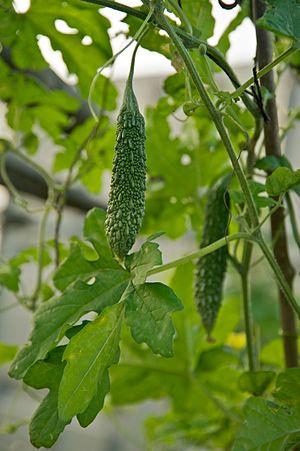
Margose (Momordica charantia) sur treille,dans une ferme Bio, à Tainan, Taiwan Bân-lâm-gú: Tī Tâi-uân Tâi-lâm-tshī iú-ki sió lông-tiûnn tsìng ê khóo-kue. 佇臺灣臺南市有機小農場種的苦瓜。
La margose, melon amer ou momordique, est une plante potagère grimpante de la famille des Cucurbitaceae, cultivée dans les climats chauds ou tempérés en plante annuelle. Le terme margose désigne la plante et le fruit, la plante est parfois nommée improprement margosier qui désigne en créole de l'Océan indien le mélia.